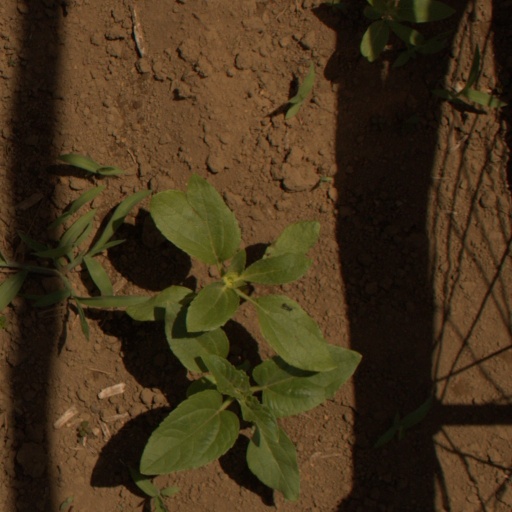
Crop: Jerusalem artichoke